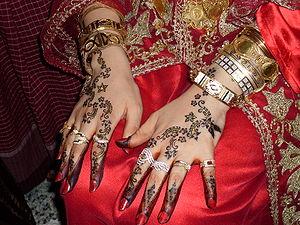
Djerba mains d'une mariée avec Henné et Harkous
Lalla Essaydi est une artiste contemporaine marocaine qui utilise essentiellement la photographie et la calligraphie arabe. Elle travaille par ailleurs d’autres médiums comme la peinture, la vidéo et l’installation.
Djerba, parfois orthographiée Jerba, est une île de la mer Méditerranée d'une superficie de 514 km² et située à l'est de la côte orientale tunisienne. Plus grande île des côtes d'Afrique du Nord, localisée au sud-est du golfe de Gabès qu'elle borde par ses côtes orientale et septentrionale, Djerba ferme au sud le golfe de Boughrara. Sa principale ville, Houmt Souk, rassemble à elle seule 42 992 des 163 726 Djerbiens.
La soirée du henné est une célébration liée à un mariage, qui se déroule souvent la veille de celui-ci. Le point culminant en est la pose du henné décoratif sur les mains de la future mariée.
Le henné est un arbuste épineux de la famille des Lythracées pouvant atteindre 6 m de haut.